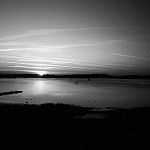
Label: B & W